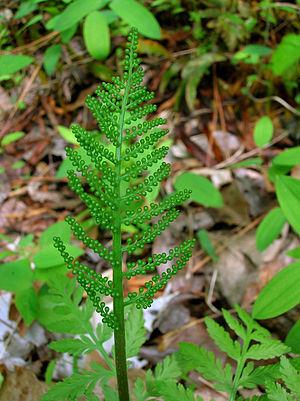
Cette liste de Tracheophyta de Bosnie-Herzégovine, ainsi que d’espèces introduites est un aperçu incomplet d’espèces de mousses, de fougères, de gymnospermes et d’angiospermes citées dans la littérature disponible en langues bosniaque, croate, serbe et serbo-croate. Cet aperçu n’inclue pas des espèces cultivées ni celles occasionnellement introduites.